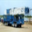
Label: truck